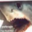
Label: shark